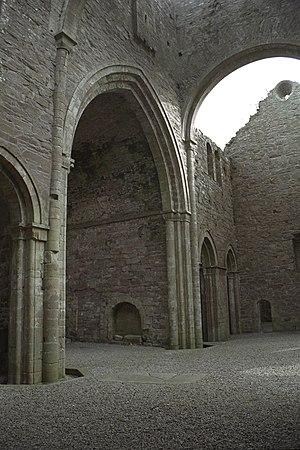
L'abbaye de Boyle située à Boyle dans le comté de Roscommon en République d'Irlande, est une ancienne abbaye cistercienne.